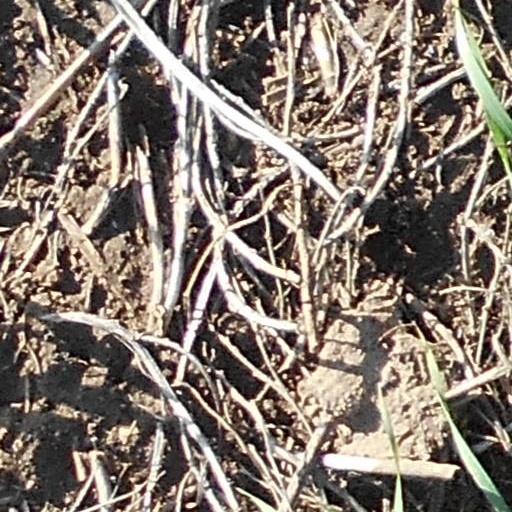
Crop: wheat